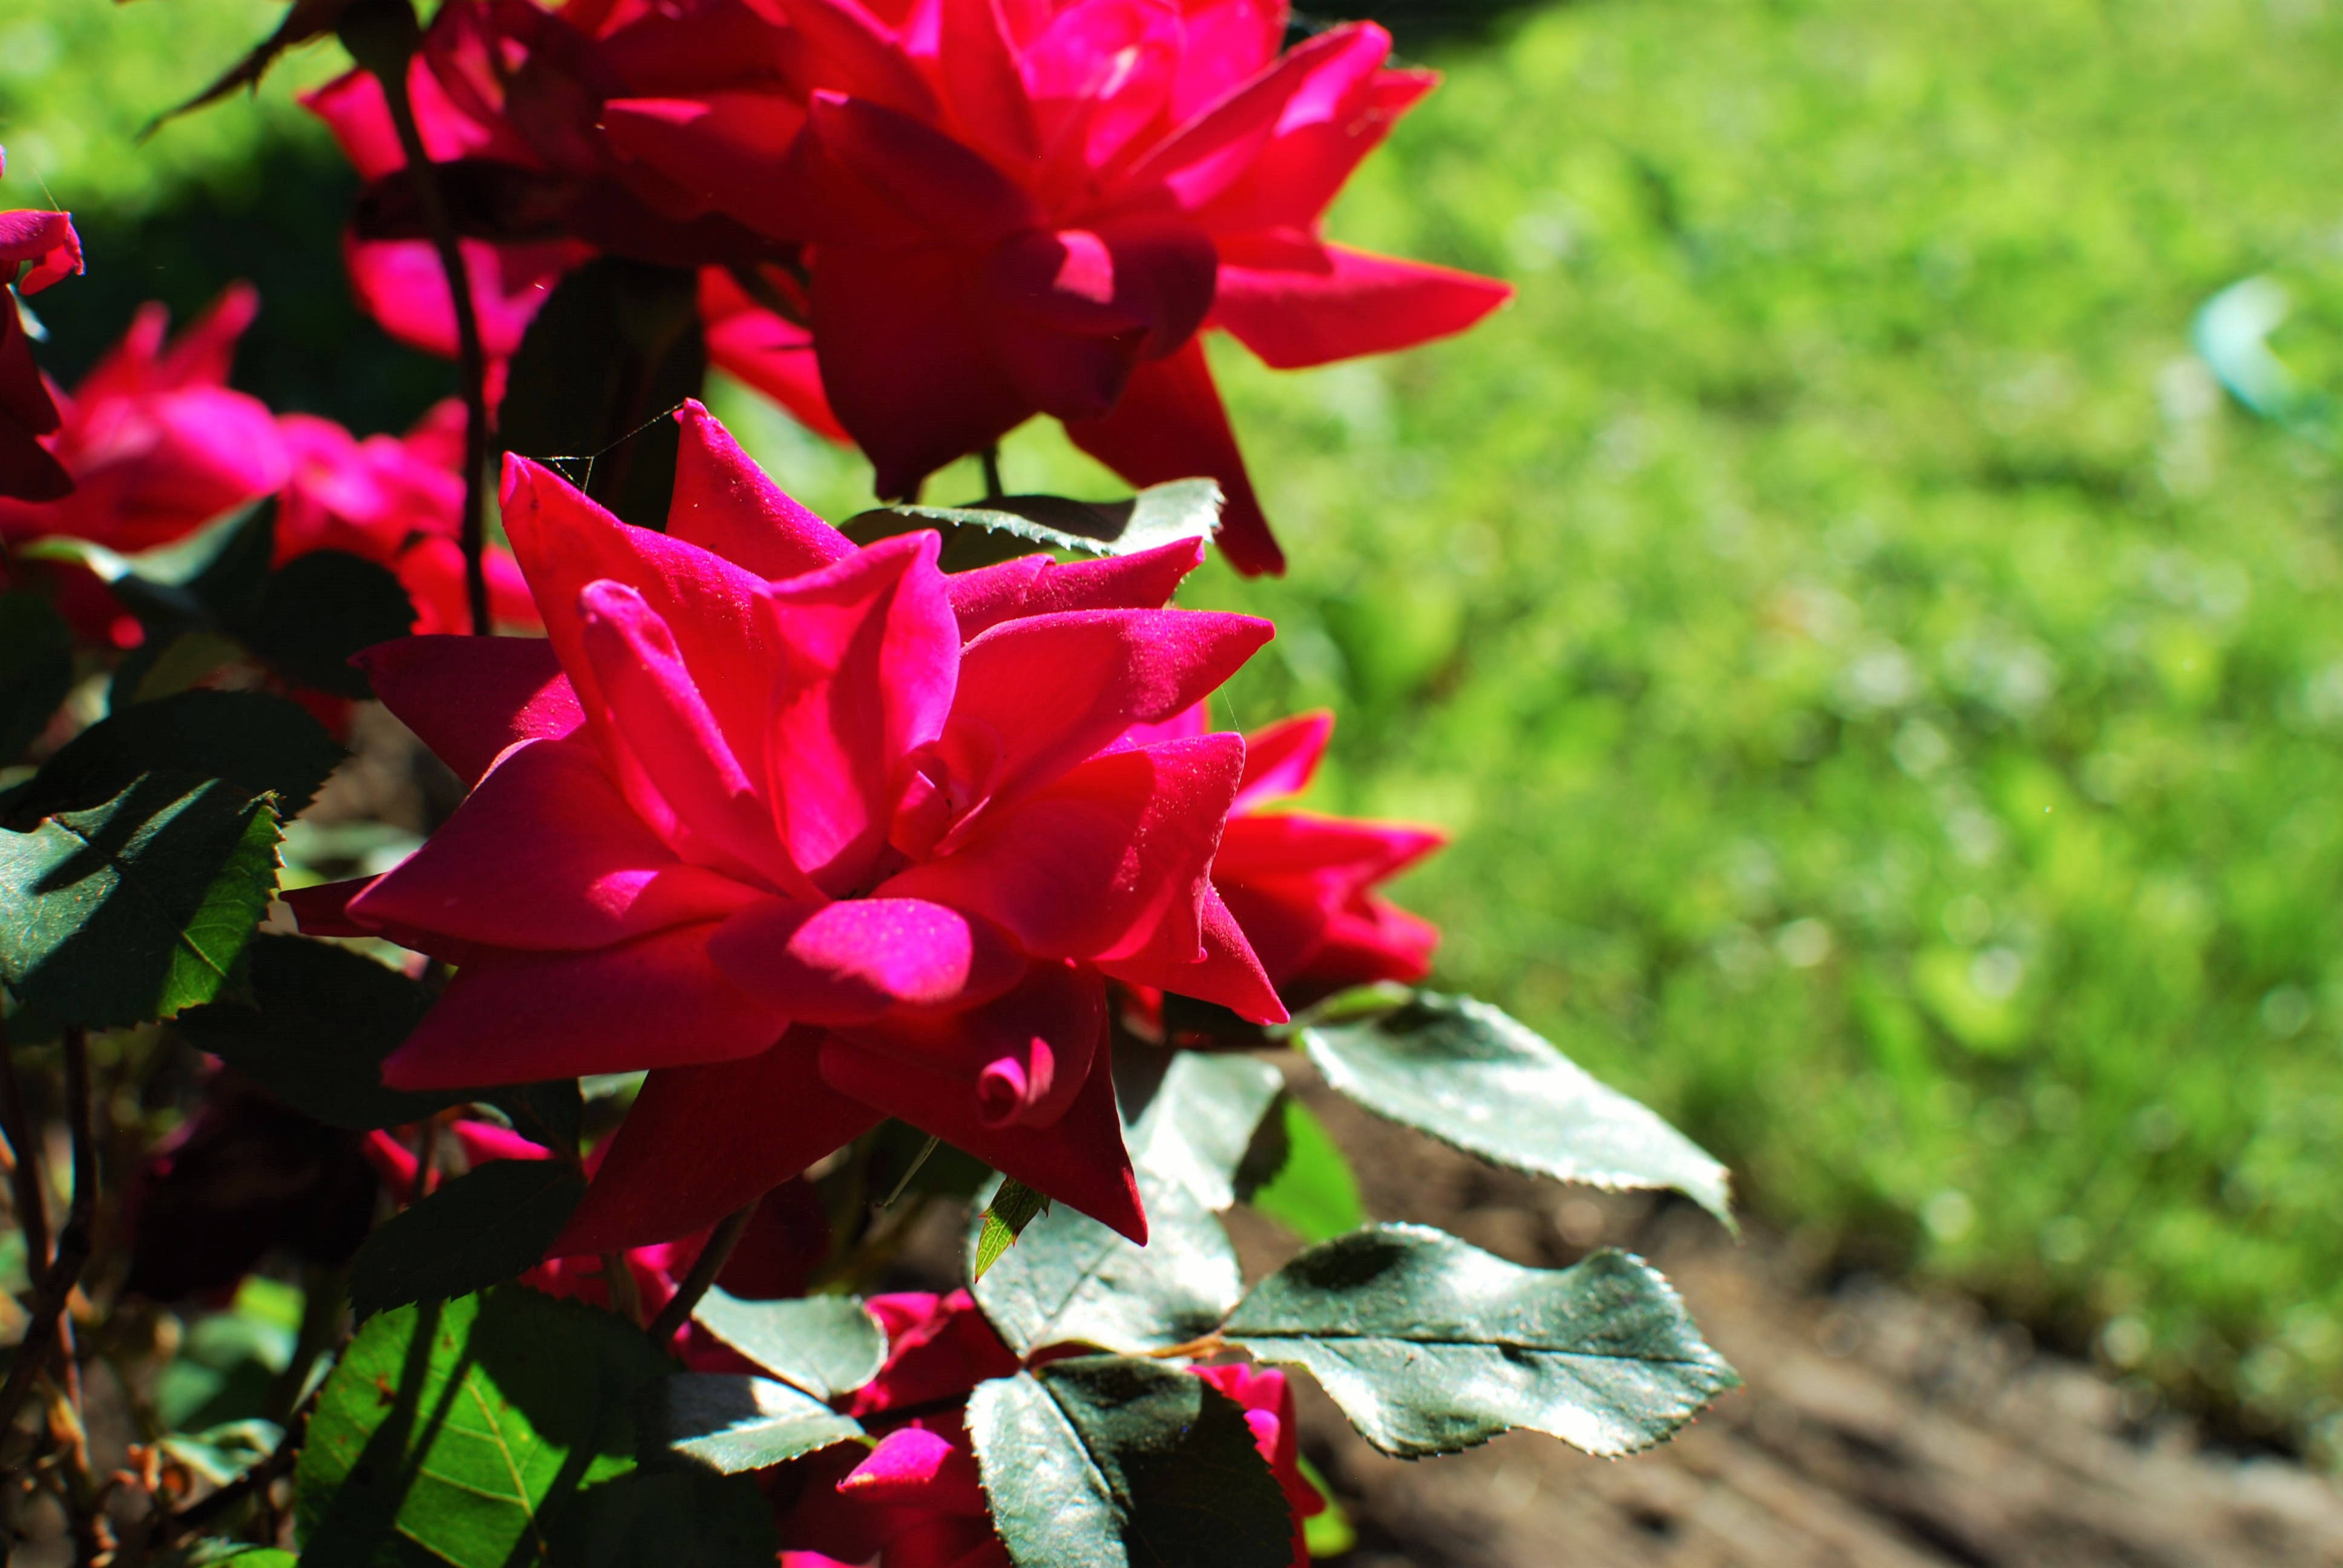
nature, blossom, plant, leaf, flower, petal, rose, red, botany, flora, shrub, macro photography, flowering plant, annual plant, land plant